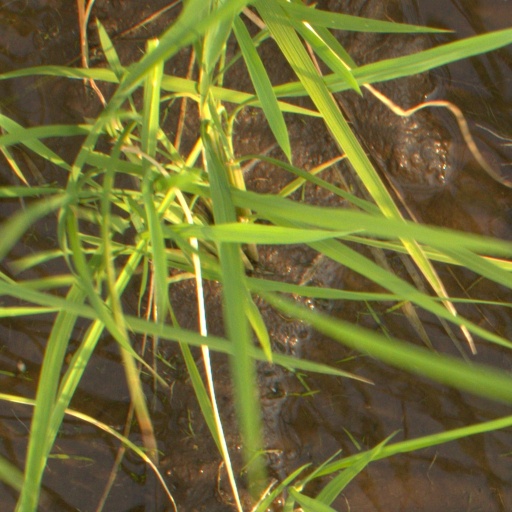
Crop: rice